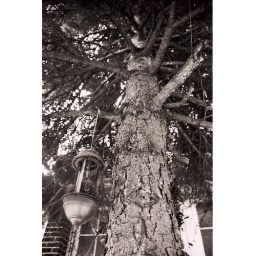
this house on king highway had the weirdest stuff in their trees